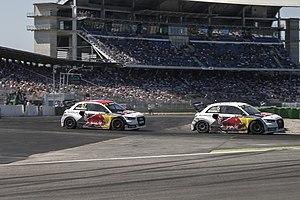
Le circuit d'Hockenheim est un circuit automobile situé près de la ville d'Hockenheim, en Allemagne, sur la Bertha Benz Memorial Route. Il est surtout connu pour accueillir le Grand Prix d'Allemagne de Formule 1 depuis 1970, désormais en alternance avec le Nürburgring.